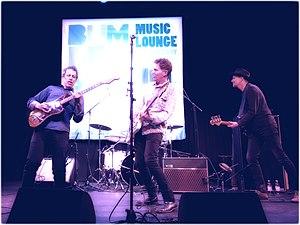
Dream Syndicate est un groupe de pop rock et neo-psychedelia formé en 1981 à Los Angeles. Le nom du groupe est choisi d'après le nom d'un album de musique répétitive de Tony Conrad Outside the dream syndicate. Dream Syndicate est l'une des têtes de file du mouvement Paisley Underground qui renoue avec le psychédélisme dans les années 1980.